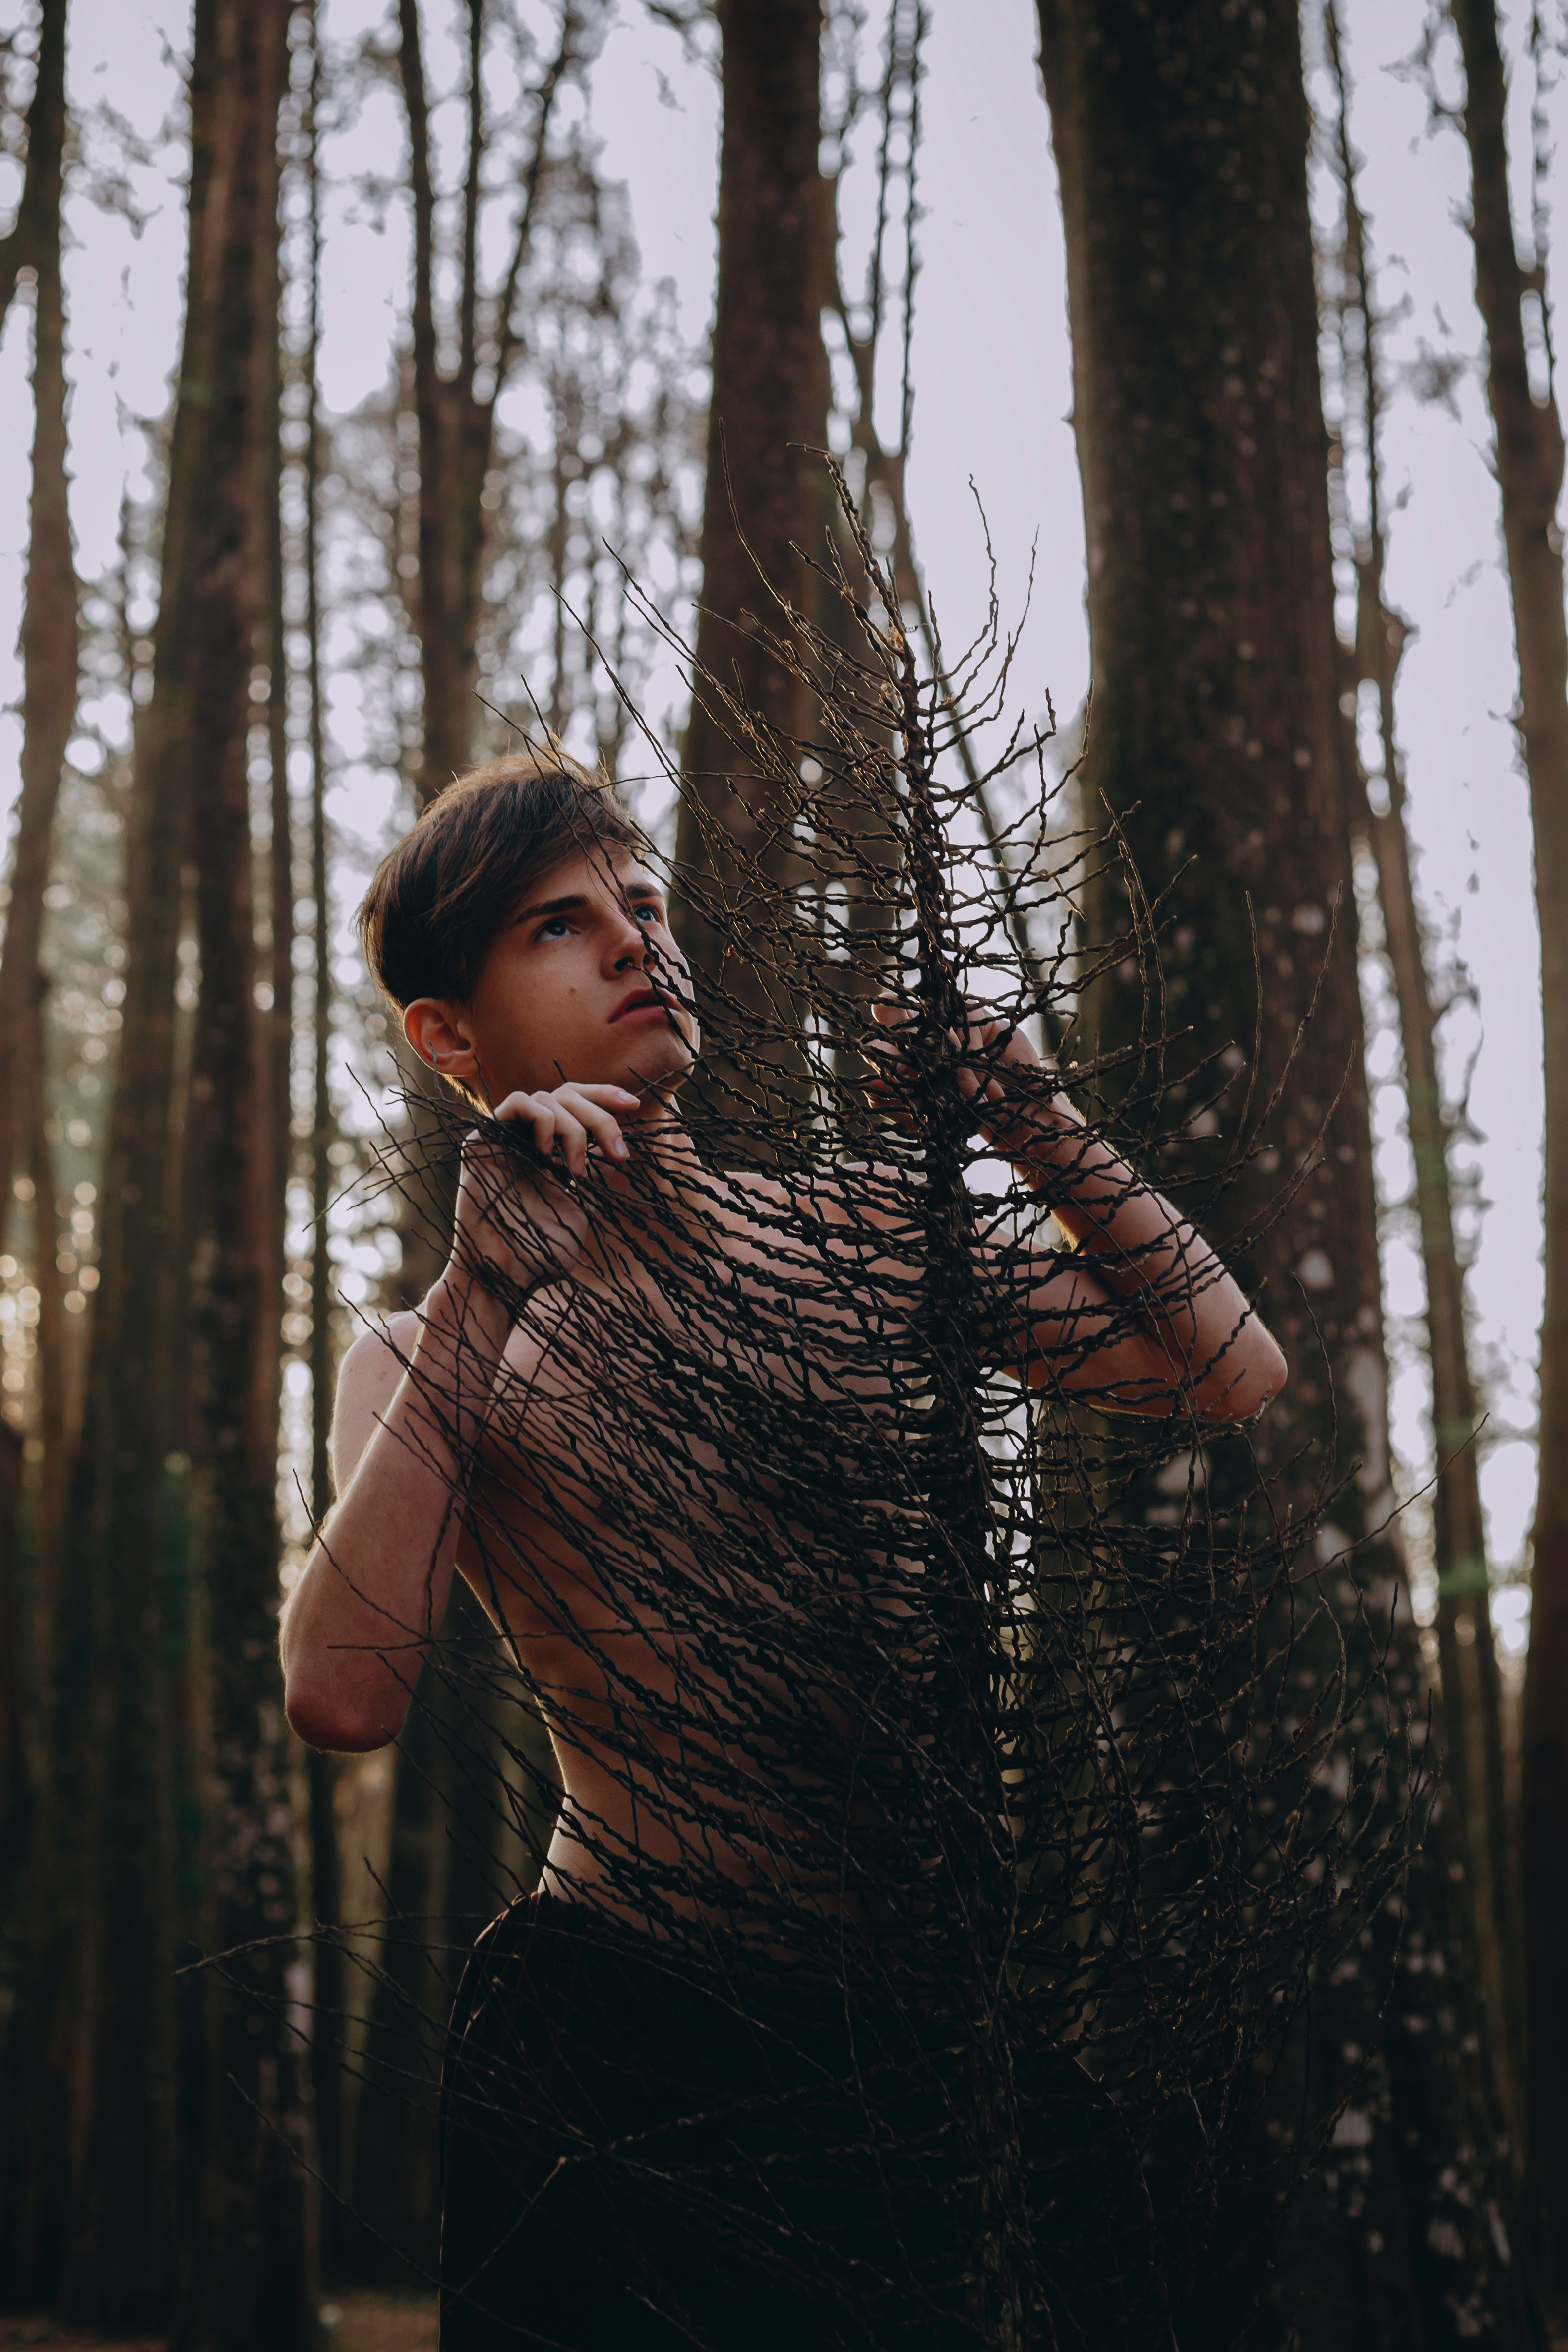
People in nature, hair, tree, beauty, natural environment, forest, photo shoot, long hair, photography, branch, fashion, woody plant, dress, woodland, outerwear, model, sunlight, brown hair, plant, portrait photography, wood, twig, flash photography